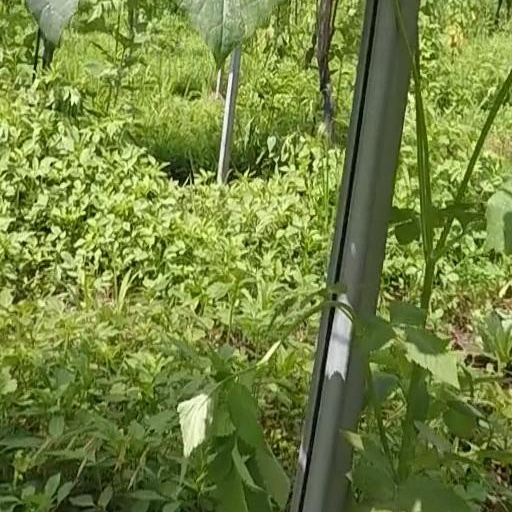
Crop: grape